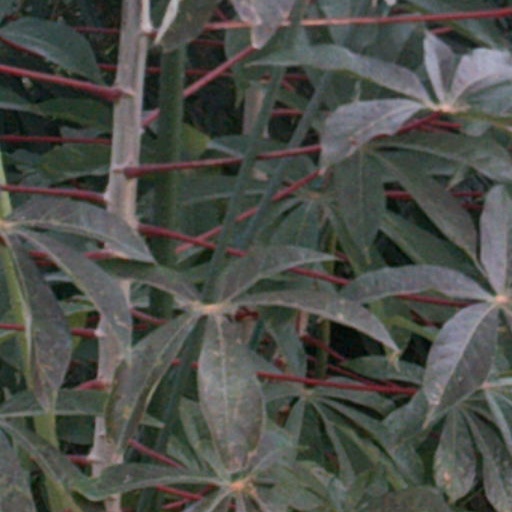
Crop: cassava